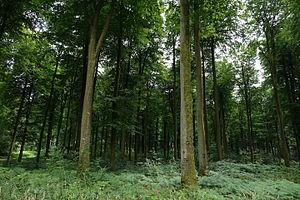
Hétraie en forêt d'Eawy, Seine-Maritime, France
La forêt d'Eawy est une des grandes forêts du pays de Bray, en Normandie. Elle s'étend sur une superficie de 6 550 hectares entre les communes de Saint-Saëns et de Dampierre-Saint-Nicolas à une vingtaine de kilomètres au sud-est de Dieppe et non loin de Neufchâtel-en-Bray. Le village de Ventes-Saint-Rémy est installé dans une clairière en son centre.